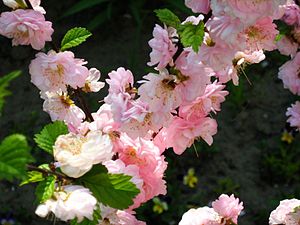
Rosenmandel
Rosenmandel, også skrevet Rosen-Mandel, er en busk med en opret eller opstigende, tætgrenet vækst.